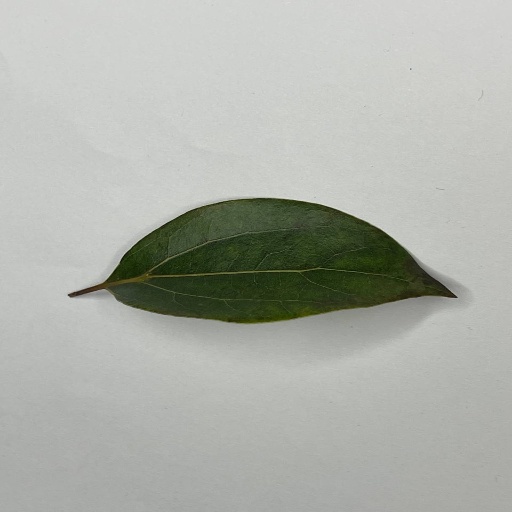
Species: Camphor
Leaf condition: Healthy Leaf